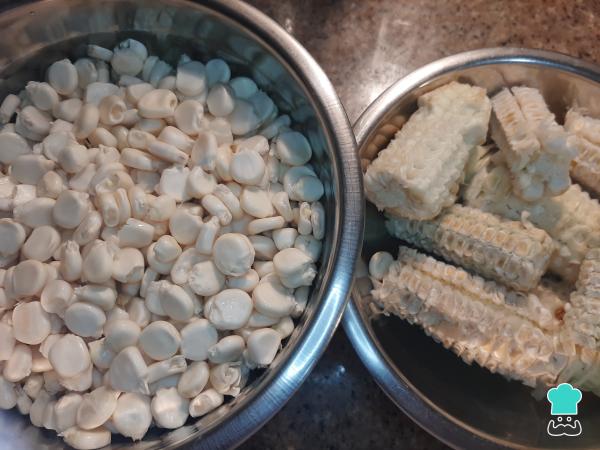
Para empezar con la receta de humitas dulces primero debes desgranar el choclo, se puede utilizar con un cuchillo o con las manos limpias. No te olvides de reservar la coronta del maíz.